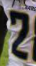
Number: 2